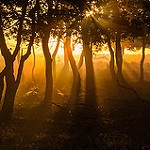
Label: forest